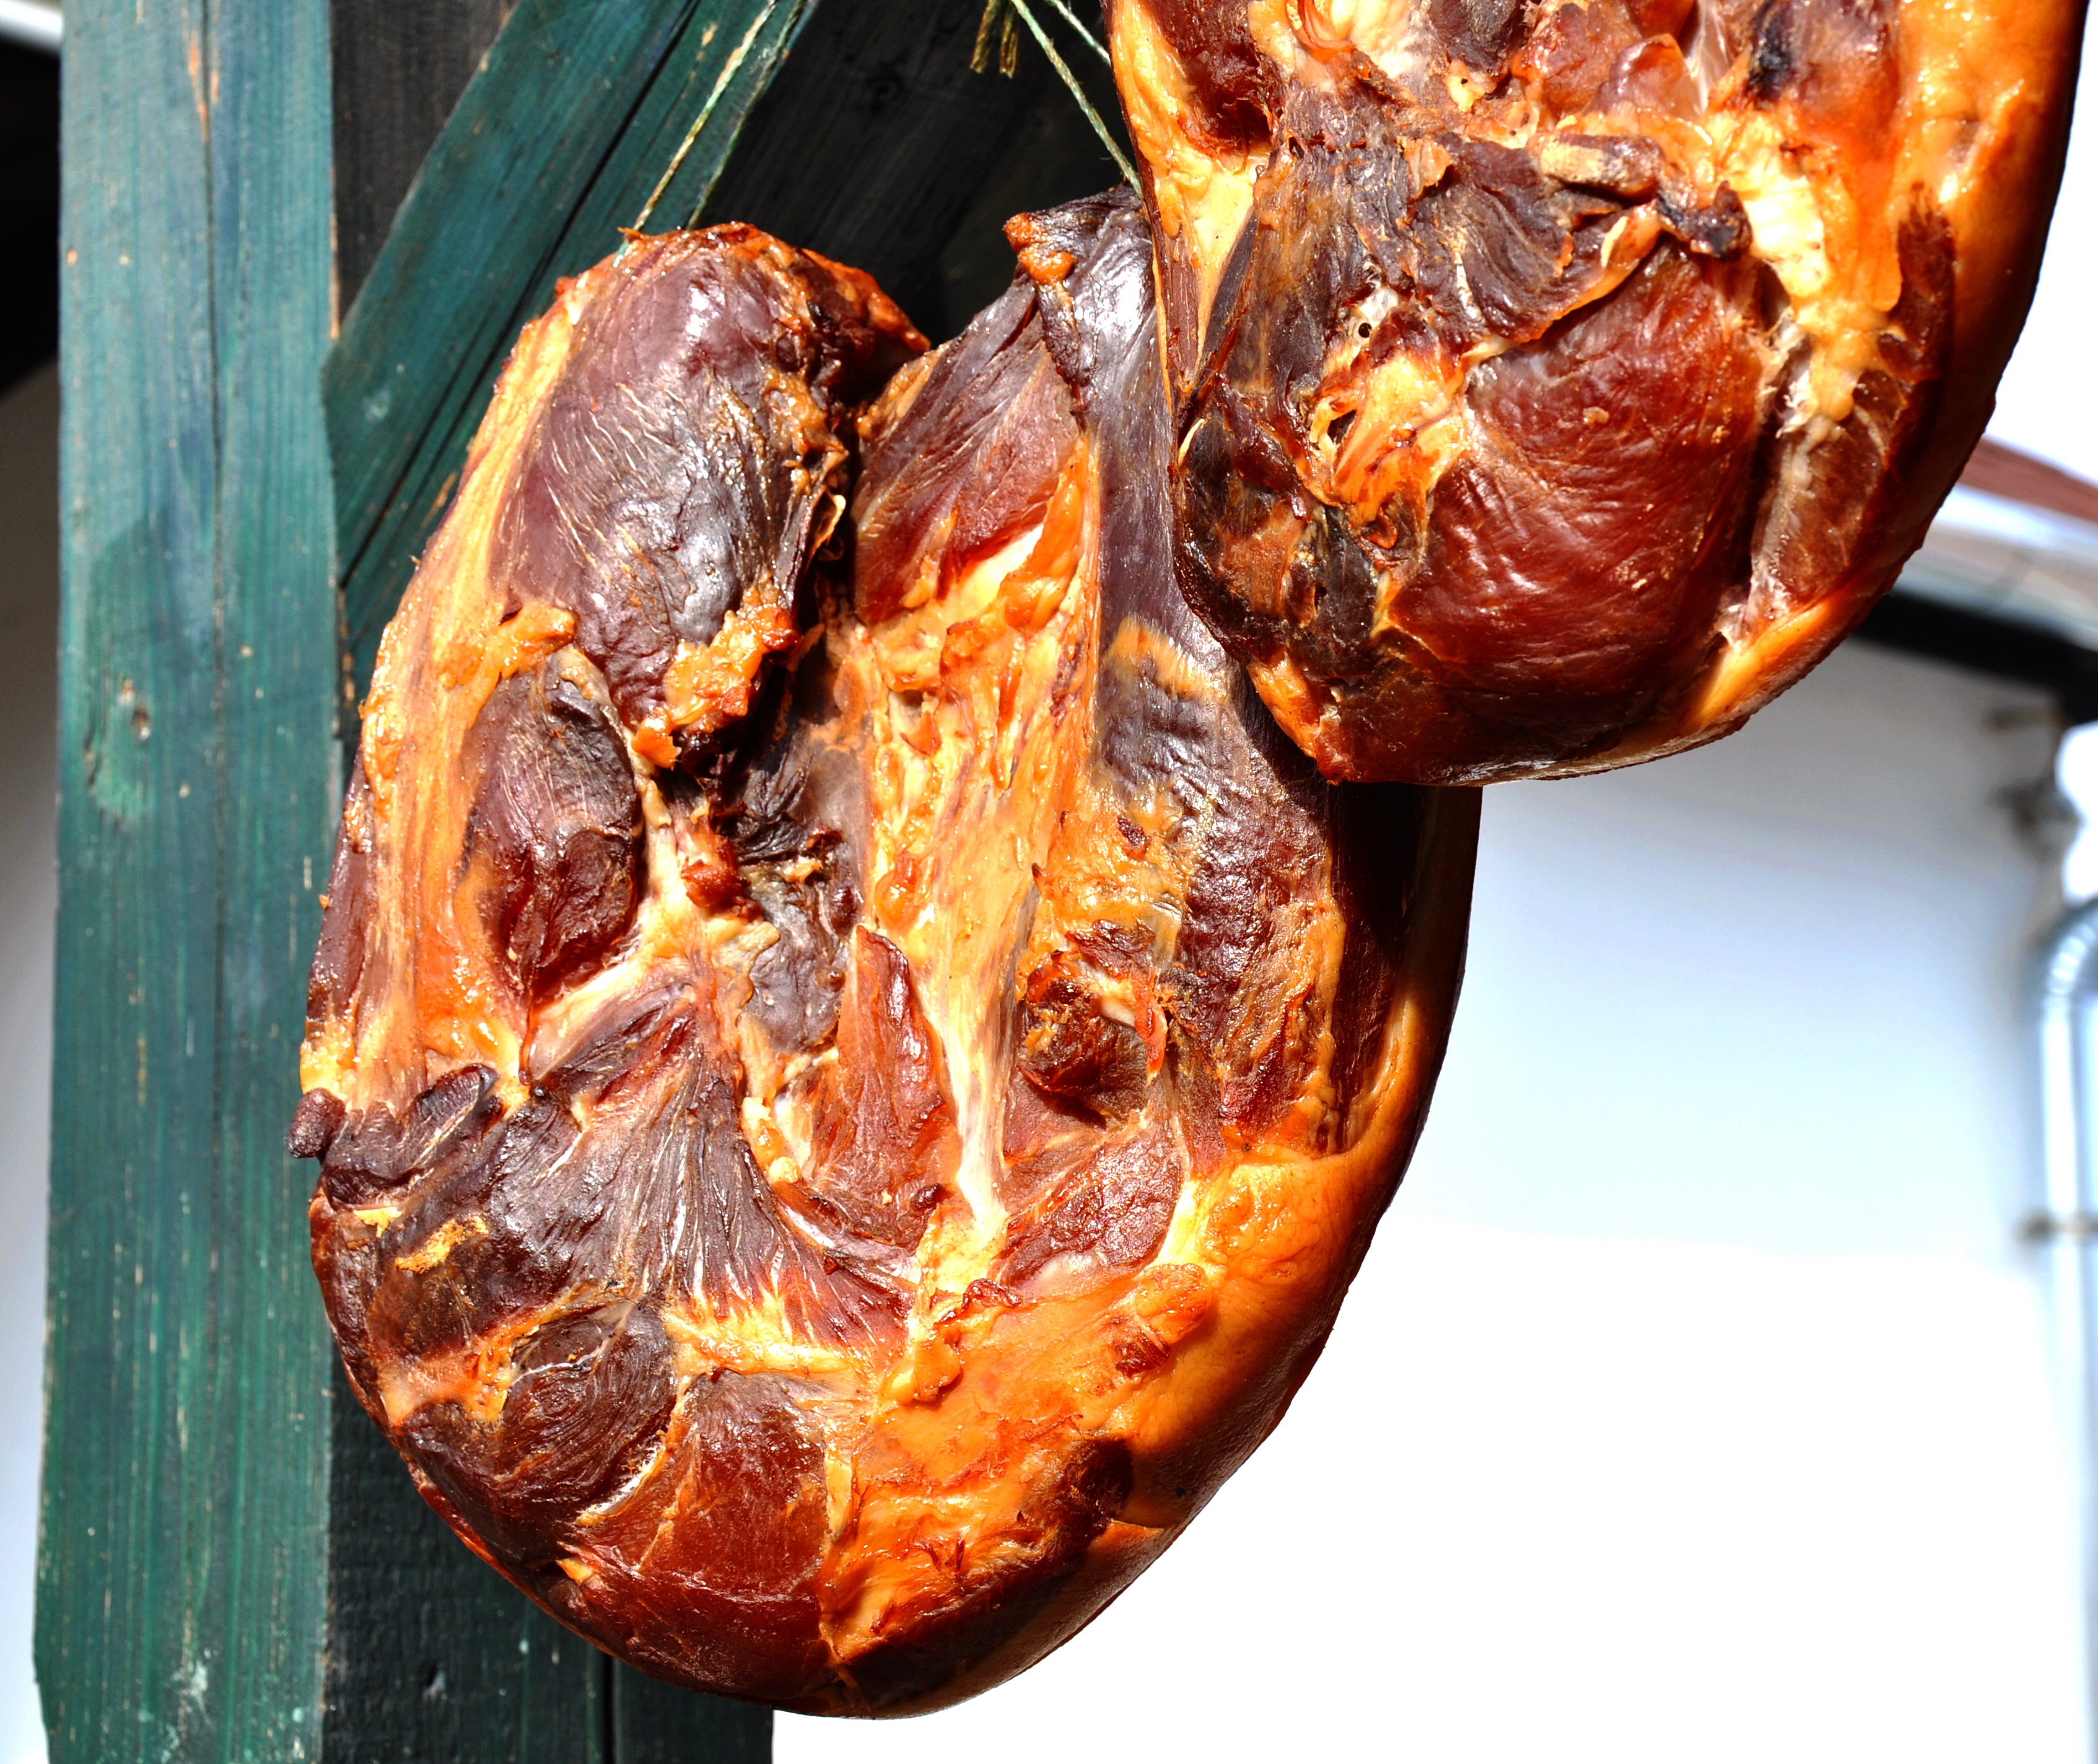
dish, food, cooking, produce, vegetable, meat, cuisine, human body, organ, roasting, ham, smoked meat, grilling, jam n serrano